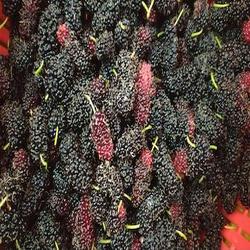
Label: Blackberry